Parayan Baaki Vechathu

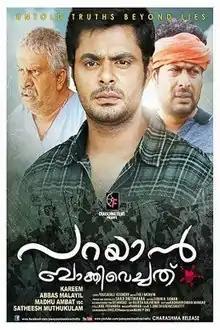

Parayan Baaki Vechathu is a 2014 Indian Malayalam political thriller film directed by Karim and starring Maqbool Salmaan, Anumol and Devika.